Taichi (wrestler)

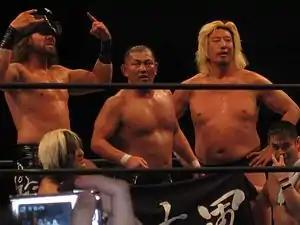
Taichi with Suzuki-gun in February 2012

On December 11, 2010, Taichi returned from his latest stint in CMLL and aligned himself with IWGP Heavyweight Champion Satoshi Kojima as part of Kojima-gun, which would later also come to include MVP, Nosawa Rongai and Taka Michinoku. On April 8, 2011, Taichi defeated Madoka in the finals of a to earn a spot in the 2011 Best of the Super Juniors tournament. On May 3, Taichi and Taka Michinoku turned on Kojima and revealed the returning Minoru Suzuki as their new leader. After losing his first six-round robin stage matches in the 2011 Best of the Super Juniors, Taichi came back to win his last two matches and finish eighth out of the nine wrestlers in his block. Since then, Taichi has formed a regular partnership with Taka Michinoku, with the two unsuccessfully challenging Prince Devitt and Ryusuke Taguchi for the IWGP Junior Heavyweight Tag Team Championship on September 11, 2011. On June 16, 2012, at Dominion 6.16, Taichi and Michinoku received another opportunity to wrestle for the IWGP Junior Heavyweight Tag Team Championship but were defeated by Jyushin Thunder Liger and Tiger Mask, after Taichi unmasked Liger and unintentionally turned him into "Kishin Liger", a more violent version of himself. In August, Taichi began blaming Michinoku for his recent losses, which led to the two agreeing to a match, where the loser would be expelled from Suzuki-gun. The match took place on August 22 at Michinoku's Kaientai Dojo promotion, but ended without a winner as Minoru Suzuki interrupted the match and got the two men to make peace with each other. On September 5, Taichi returned to Mexico for another tour with CMLL and instantly turned down an offer to rejoin "La Ola Amarilla", pledging his loyalty to Minoru Suzuki and Suzuki-gun. In his first match back in CMLL on September 7, Taichi teamed with Hiroshi Tanahashi, Namajague and Okumura in a Japan vs. Mexico "torneo cibernetico", where they faced Black Warrior, La Máscara, Negro Casas and Valiente. After being eliminated by La Máscara, Taichi interfered in the match and helped Tanahashi pick up the win for the Japanese. Taichi returned to Japan on October 14.